Feliz Lusitânia

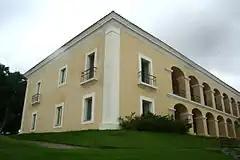
Onze Janelas Palacete

Important urban landmark in Belém, built in the 18th century by Domingos da Costa Barcelar, a wealthy mill owner. In 1768, it was converted into a military hospital by the government of Grão Pará. The house had military functions from 1870 until 2001, when it was bought by the state government to serve as a tourist attraction in the capital.